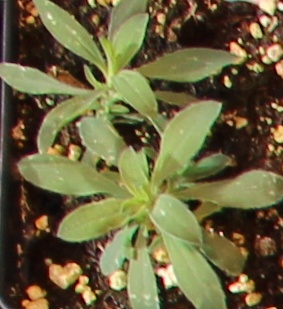
Label: Kochia